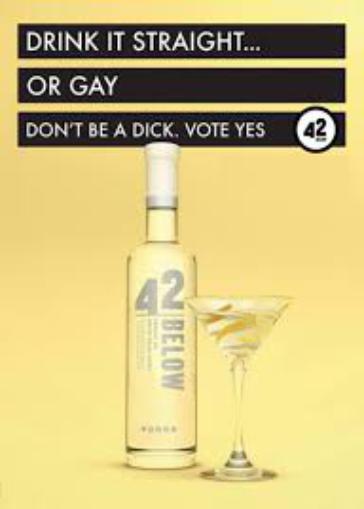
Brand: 42 Below
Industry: Food